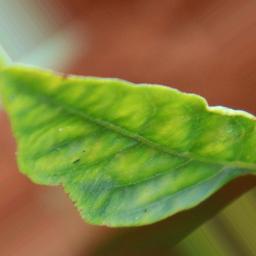
Label: nutritional